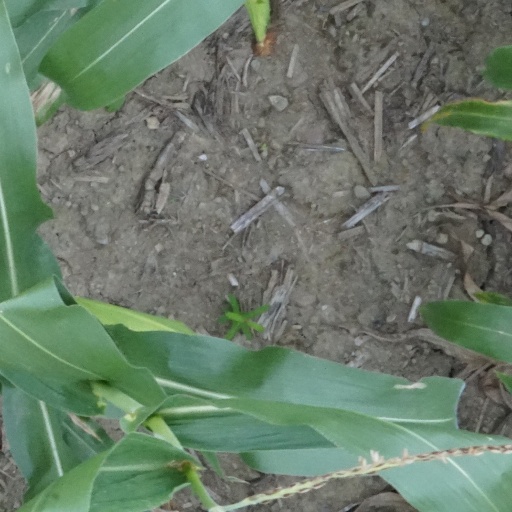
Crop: maize; corn